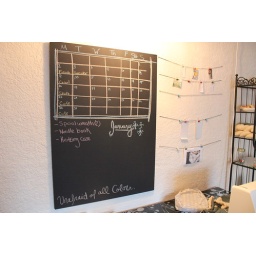
Denver Apartment Shots - Still very much a work in progress, but displays the painted desk and side table